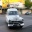
Label: ambulance